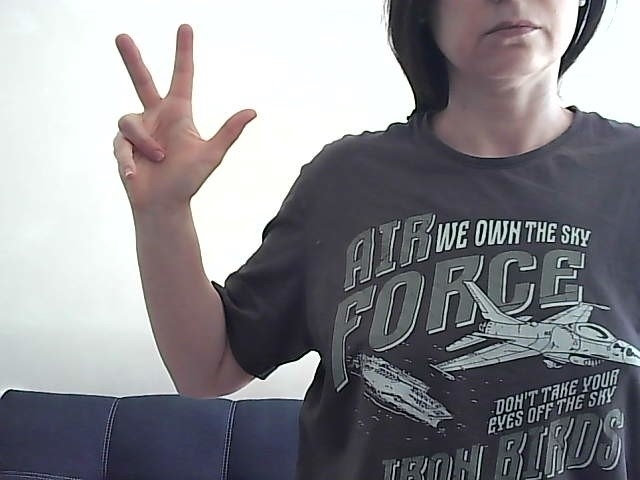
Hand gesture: three2